2009–10 Notts County F.C. season

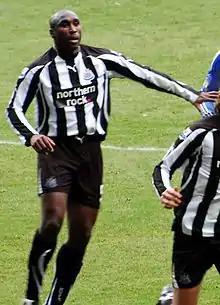
Sol Campbell "(pictured in 2010)" made his only Notts County appearance in September.

Notts County had already begun signing players for the 2009–10 season before the takeover, with these players either being from League Two or non-League clubs or joining on loan. Midfielders Neal Bishop, Ben Davies and Ricky Ravenhill joined from Barnet, Shrewsbury Town and Darlington respectively, while Kettering Town striker Craig Westcarr had joined on a one-year deal. Also signing pre-takeover were defenders Graeme Lee, who joined the club for an undisclosed fee from Bradford City, and Brendan Maloney, who joined on a six-month loan from Nottingham Forest. In the week after Munto Finance took control of the club, the Magpies announced the signing of two strikers, Lee Hughes and Luke Rodgers, on free transfers from Oldham Athletic and Yeovil Town respectively.